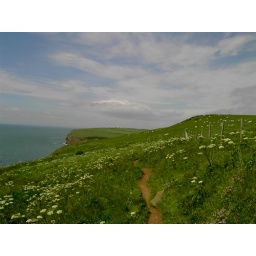
On the western coast - lighthouse in the distance